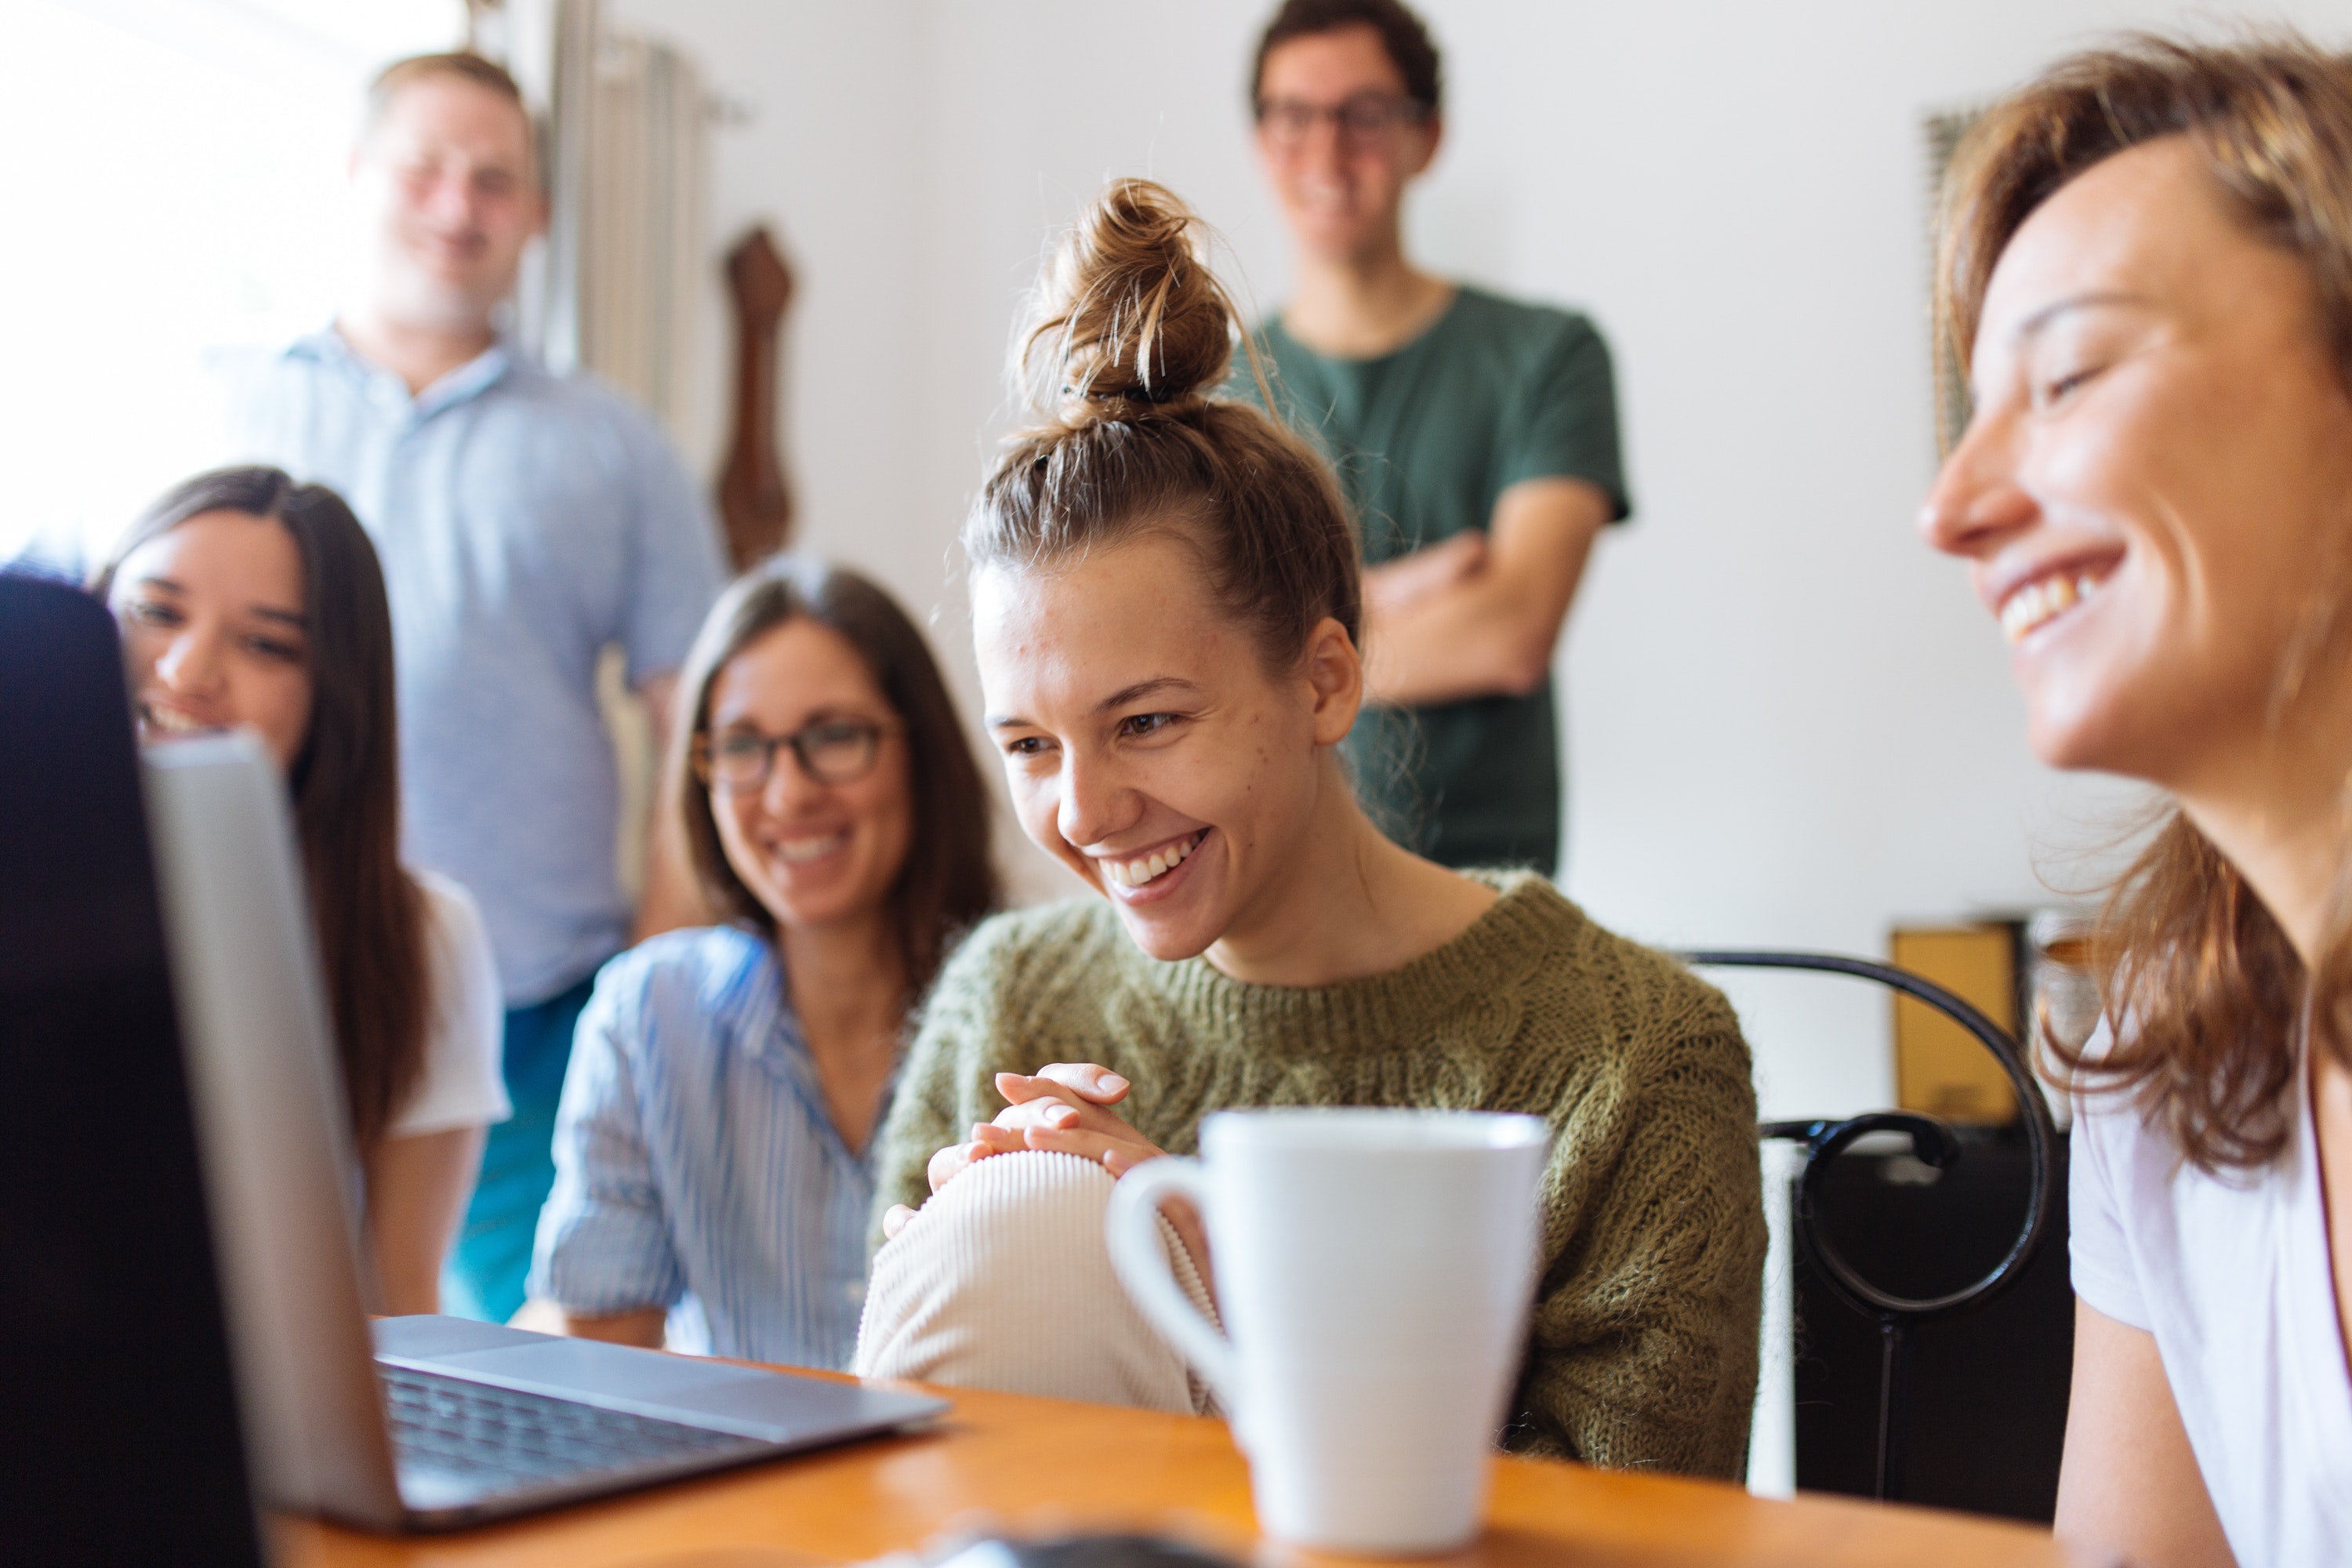
youth, conversation, fun, student, friendship, leisure, technology, drinking, sitting, Family pictures, learning, meal, breakfast